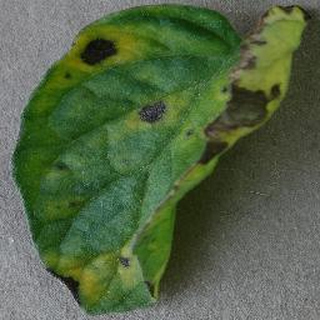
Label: tomato_early_blight